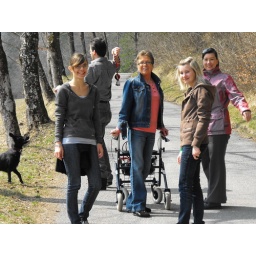
A walk around the lake to exersise the dog &amp;amp; work up a thirst